Kannami Station

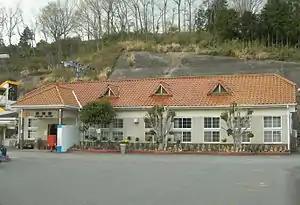
Kannami Station in March 2008

Kannami Station is served by the Tōkaidō Main Line, and is located 114.5 kilometers from the starting point of the line at Tokyo Station.